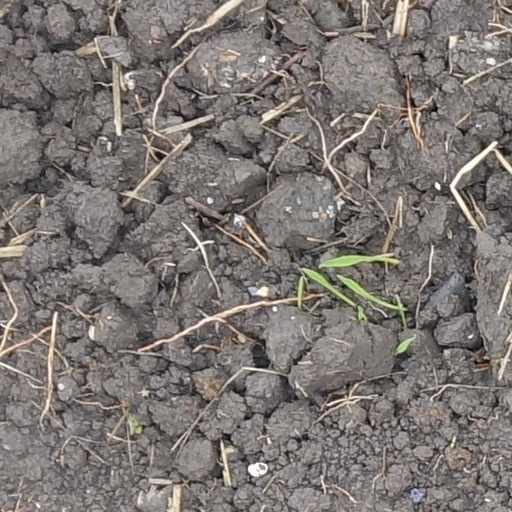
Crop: wheat